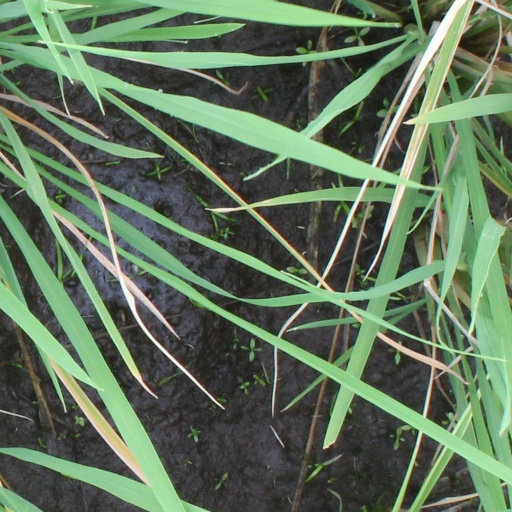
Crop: rice